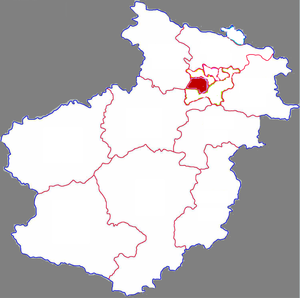
Le district de Jianxi est une subdivision administrative de la province du Henan en Chine. Il est placé sous la juridiction de la ville-préfecture de Luoyang.